City Square, Melbourne

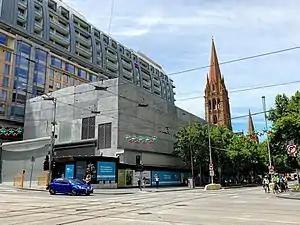
Acoustic shed built at City Square to allow for the construction of Town Hall station as part of the Metro Tunnel project, 2020

On 14 January 1981, a 12-year-old boy swimming in the water fountain pool was sucked inside the fountain's filter system and was presumed drowned. Despite being trapped for more than 40 minutes, firemen managed to rescue the boy against the odds.